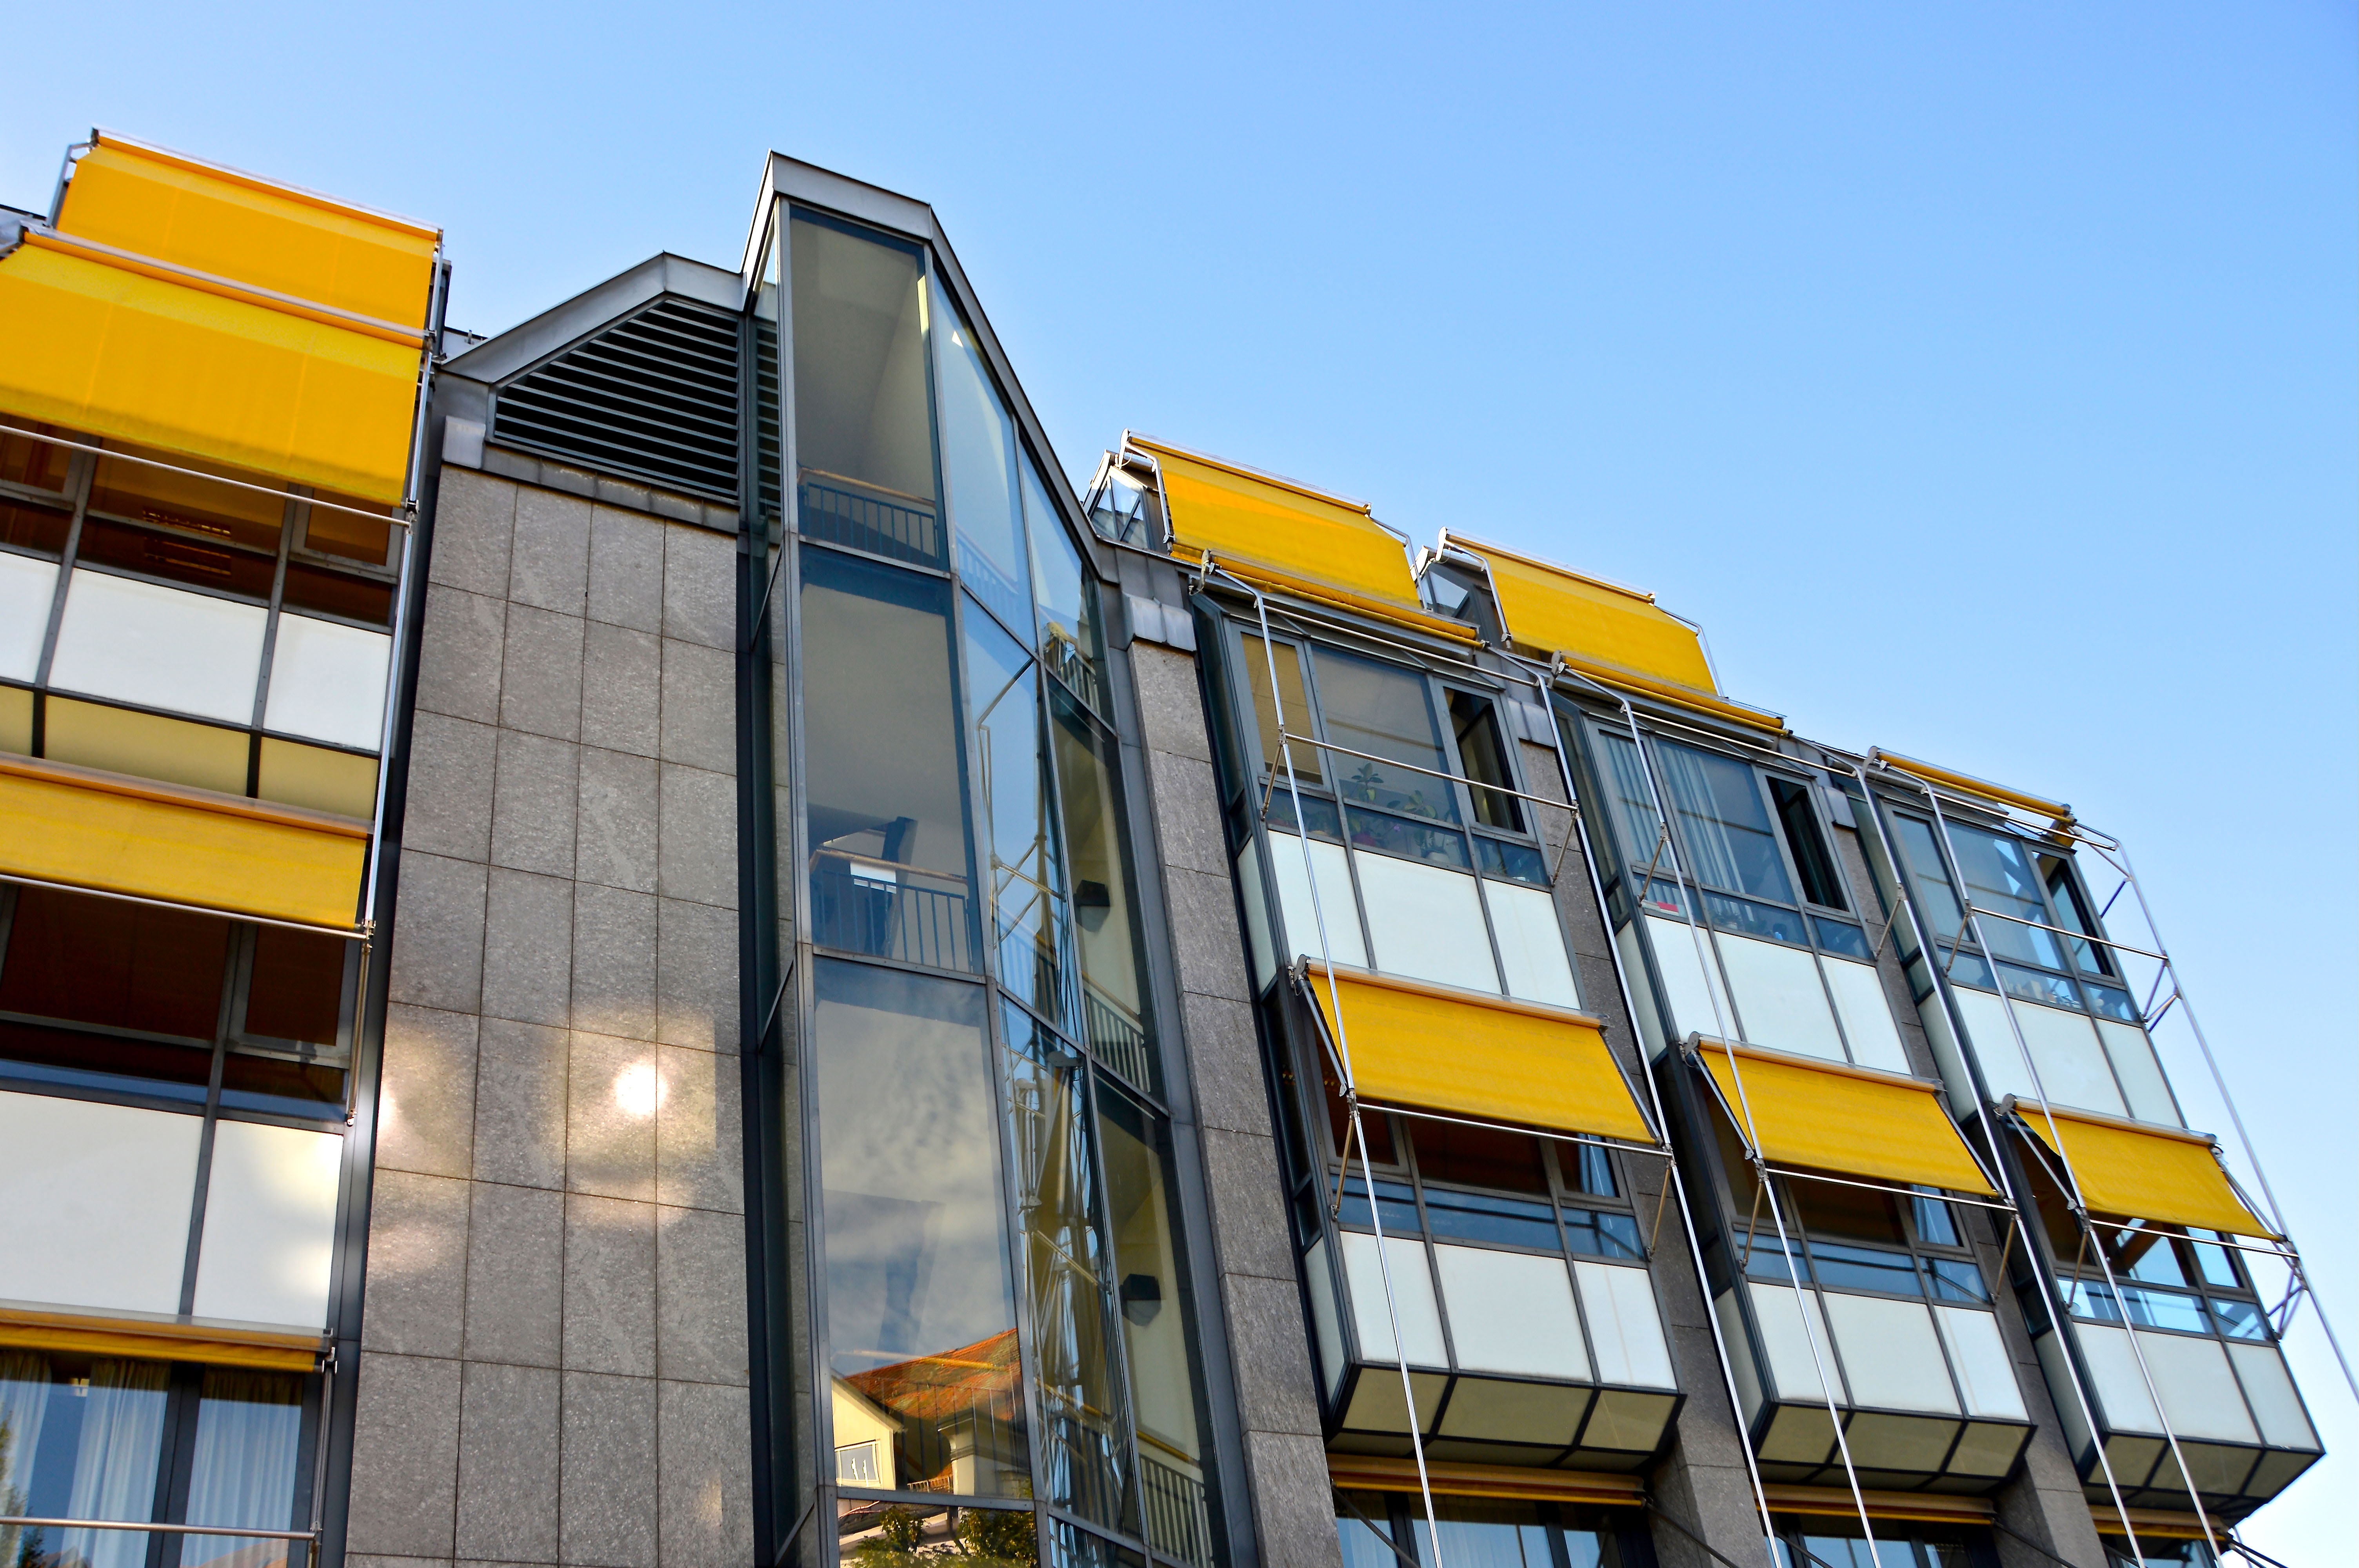
architecture, window, building, staircase, construction, facade, residence, office building, tower block, awnings, shading, headquarters, kempten, real estate, glass front, glass window, sun protection